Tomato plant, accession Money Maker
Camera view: tilt-top (135 deg); turntable rotation: 0 degrees
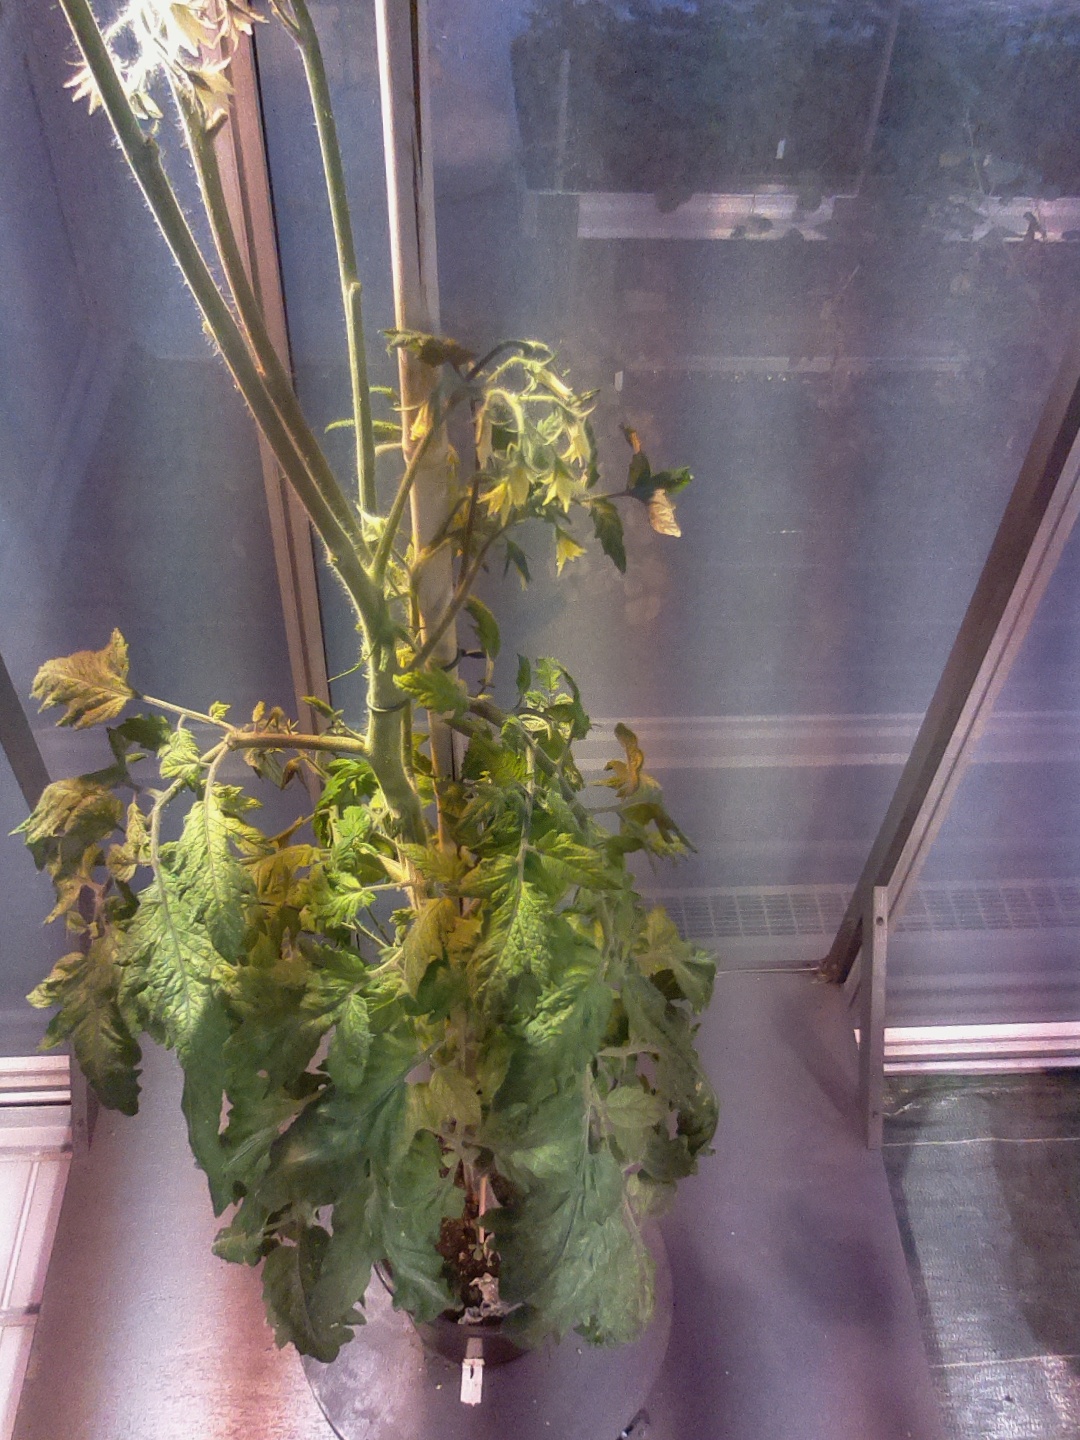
BBCH growth stage 75: 50%-60% of final fruit size